Bascom Hill

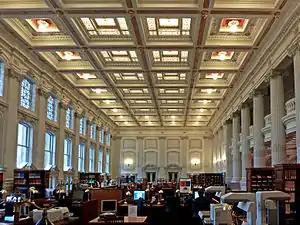
Historical Society reading room, 2010

The Red Gym isn't on Bascom Hill, but it is a contributing property to the Bascom Hill Historic District, and the NRHP nomination considers it "perhaps the most significant historical site in the District." Combining an armory with a gym may seem a bit odd today, but the UW had a military department in the years after the Civil War, and in 1870 built a wooden structure for military drill and gymnastics practice near where the carillon tower now stands. After it burned in 1891, there was need for a replacement. Meanwhile, some in the state legislature wanted to construct an armory in Madison to be ready in case of civil disturbances like the Haymarket Riot in Chicago less than ten years earlier.